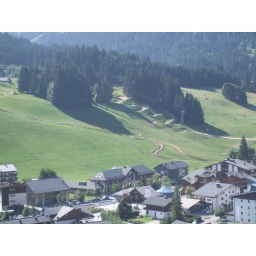
Zig Zag of the bottom of the mountain bike downhill in Les Gets